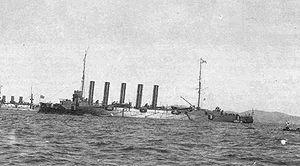
L’Askold est un croiseur protégé de la Marine impériale de Russie. Construit au chantier naval Deutsche Werft, l’Askold a une carrière riche en événements, il prend part à la guerre russo-japonaise de 1904-1905 et à la Première Guerre mondiale. Ce croiseur est l'un des rares navires à posséder cinq cheminées. En 1918, après la Révolution d'Octobre, la Grande-Bretagne s'empare du bâtiment de guerre. Celui-ci navigue dans la Royal Navy sous le nom de HMS Glory IV. En 1921, les autorités anglaises proposent de restituer le navire à l'Union soviétique, l'offre est repoussée et il est démantelé à Hambourg en 1922. Il doit son nom au légendaire prince de Kiev Askold.